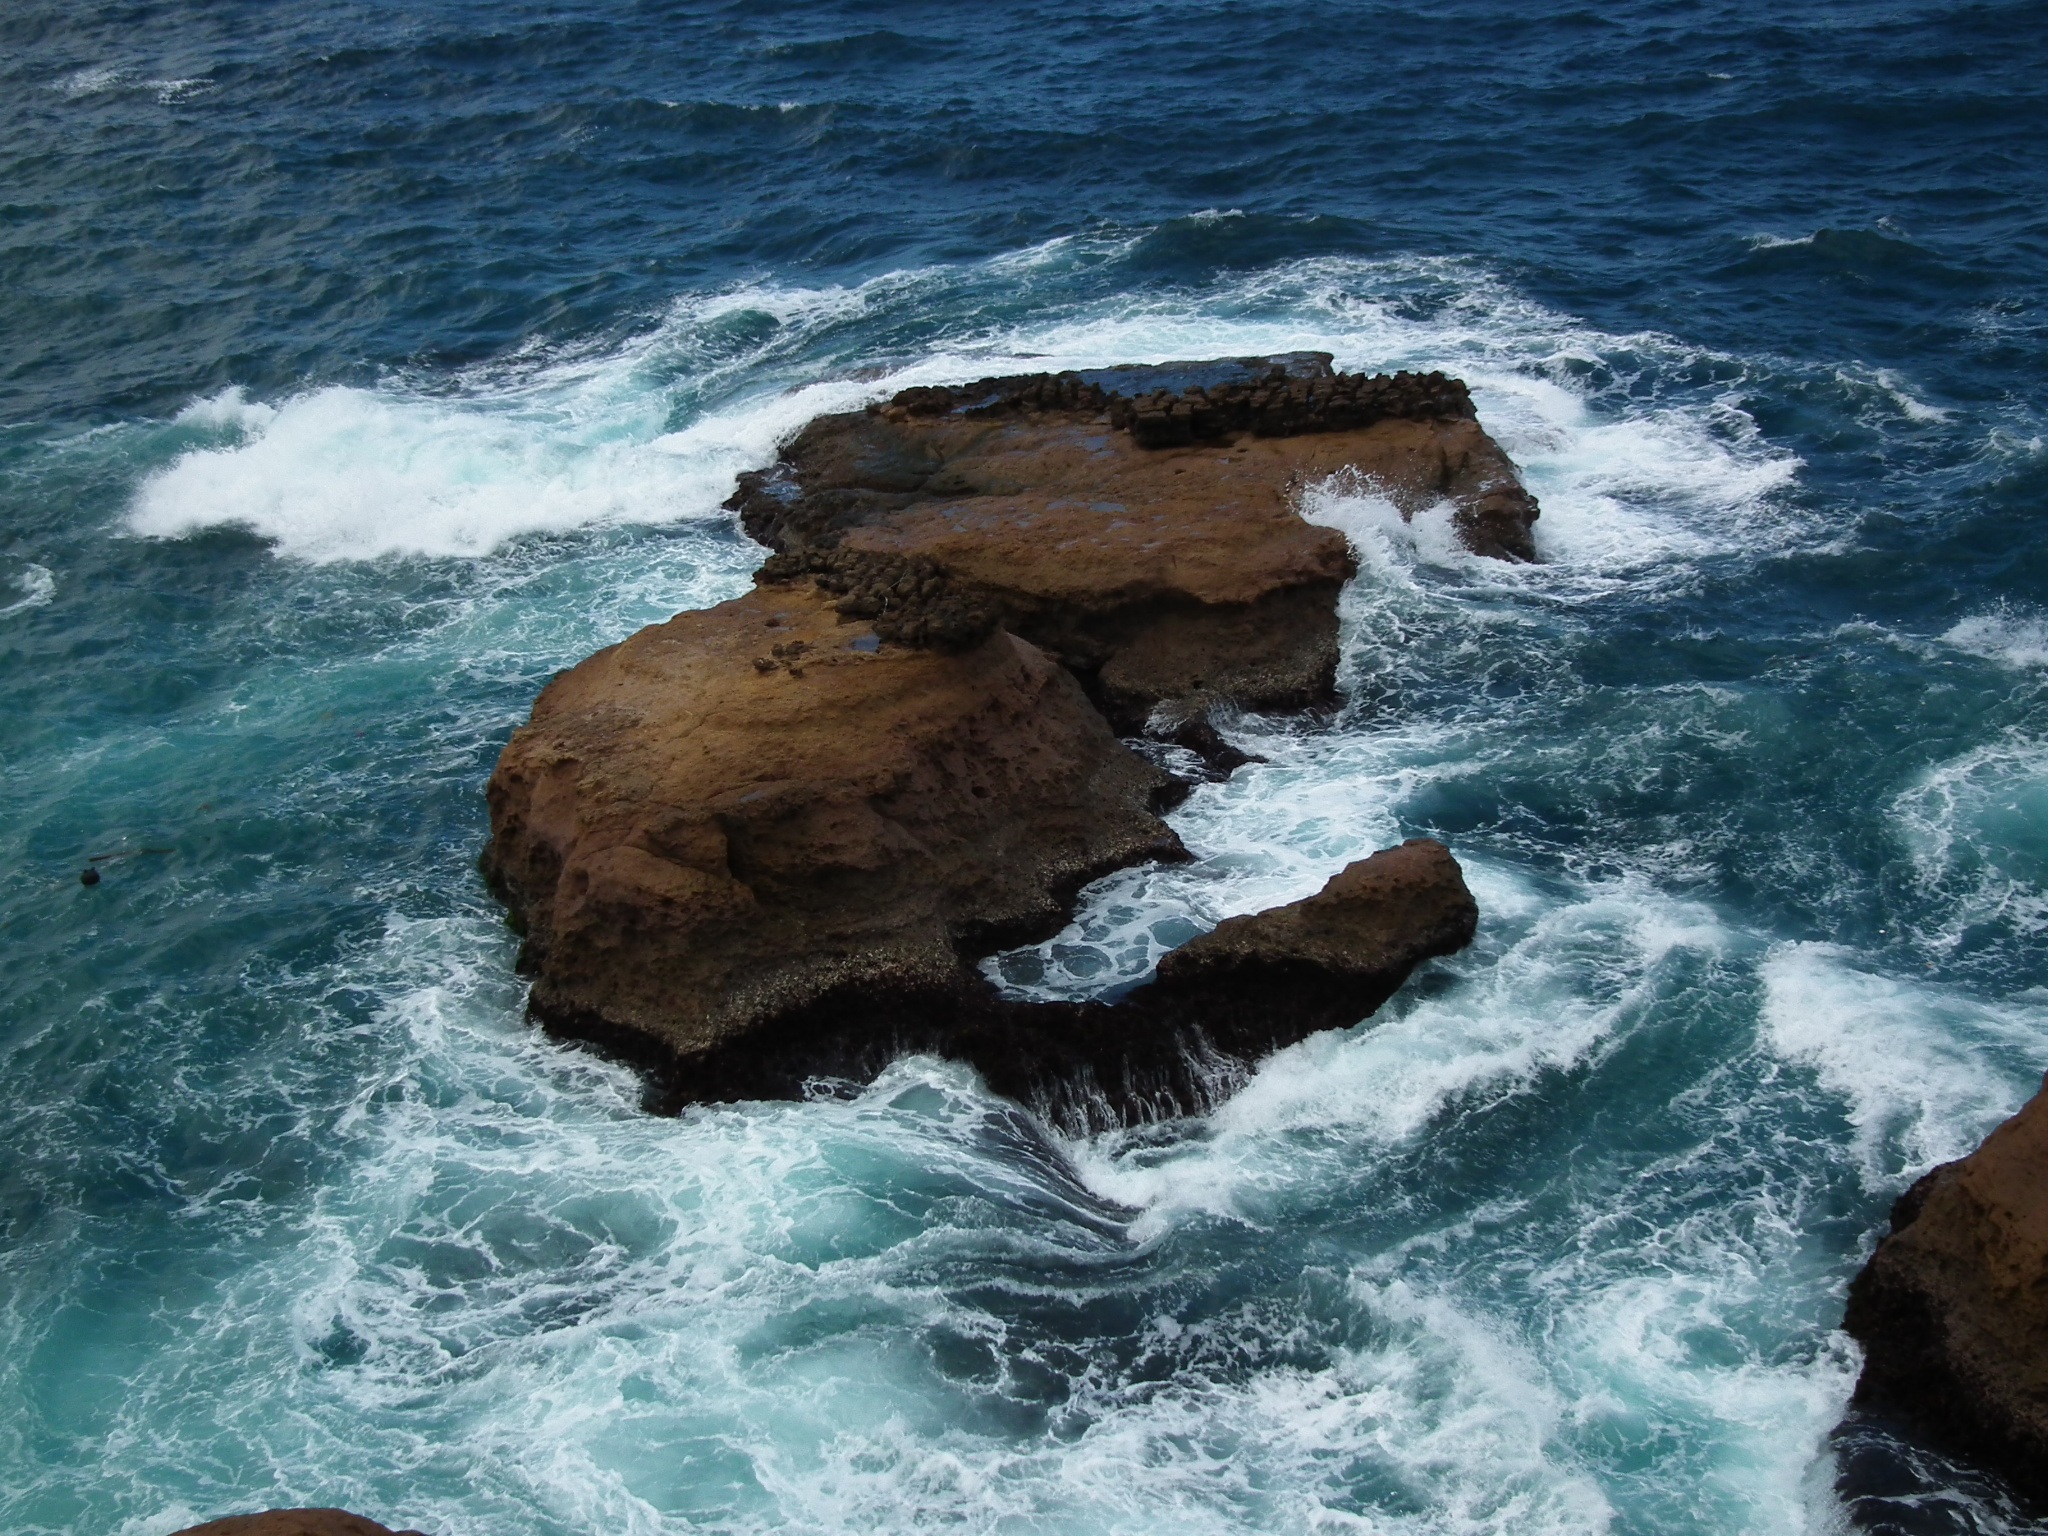
landscape, sea, coast, water, rock, ocean, shore, wave, cliff, rapid, terrain, material, body of water, taiwan, cape, wind wave